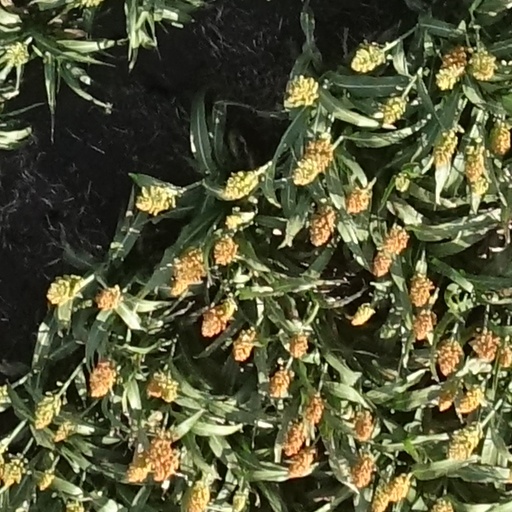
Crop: sorghum